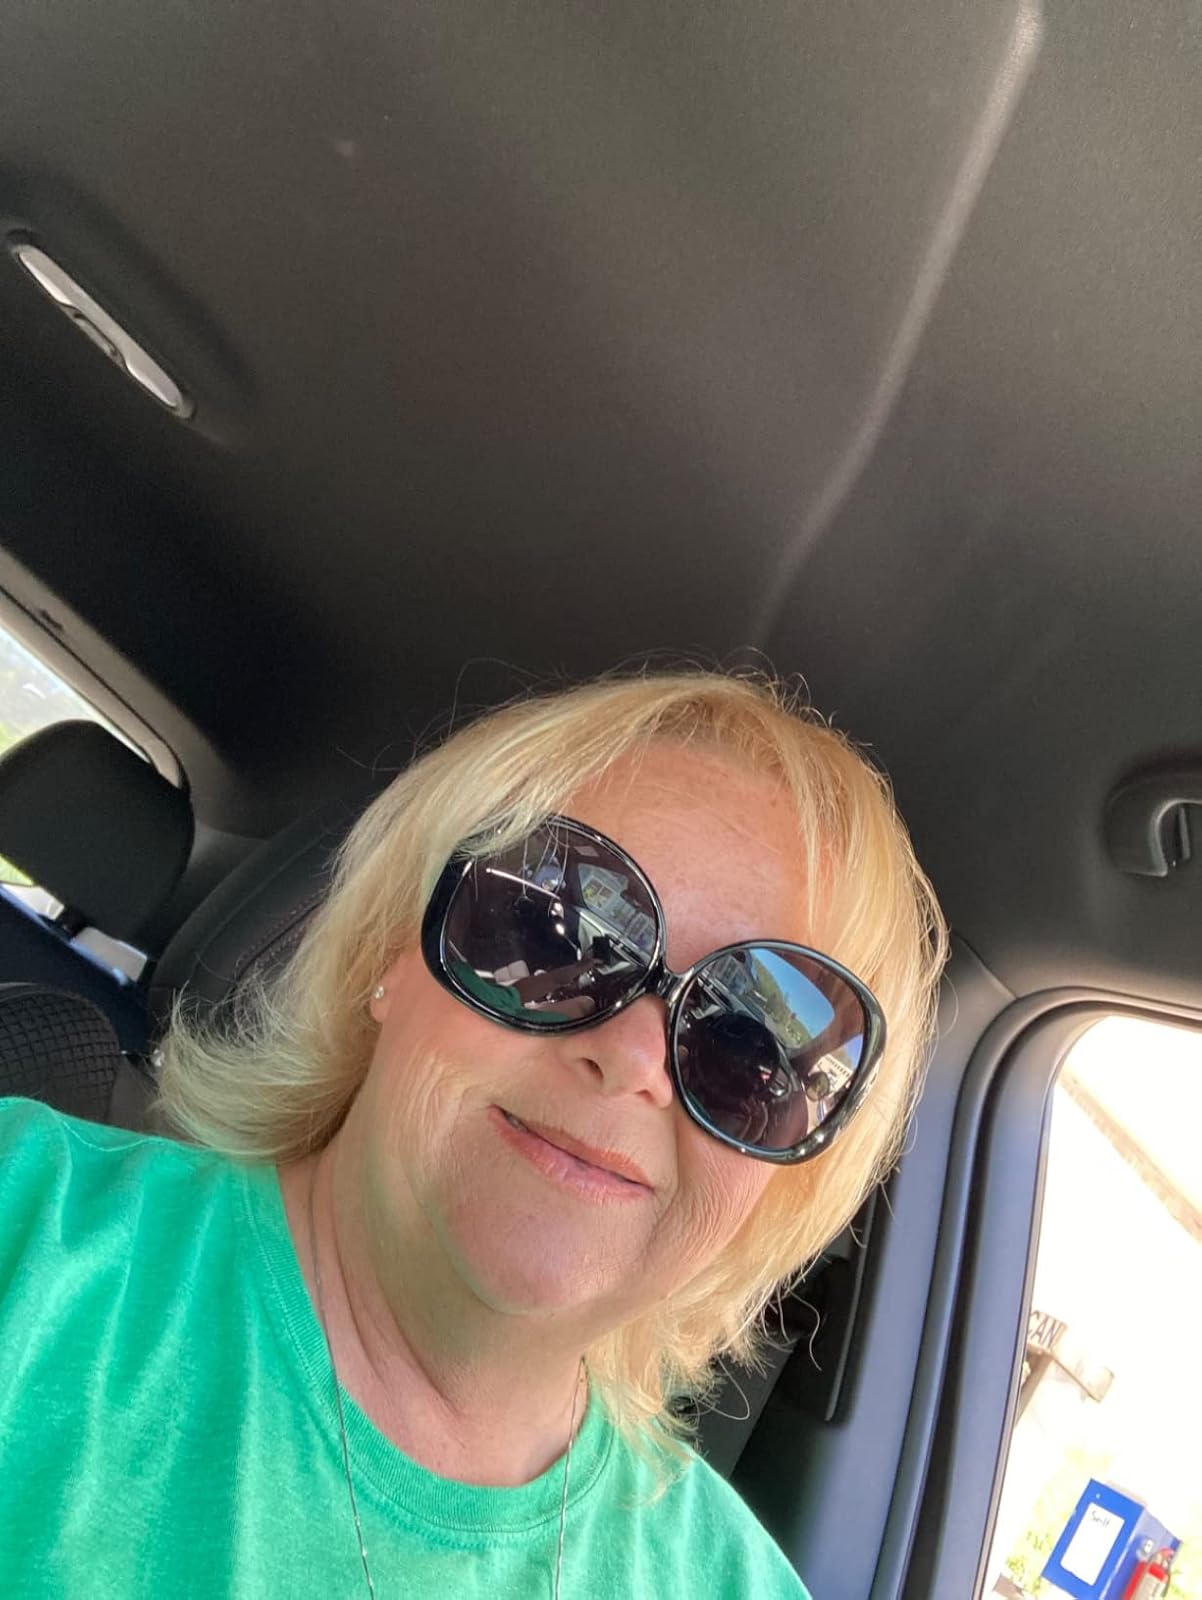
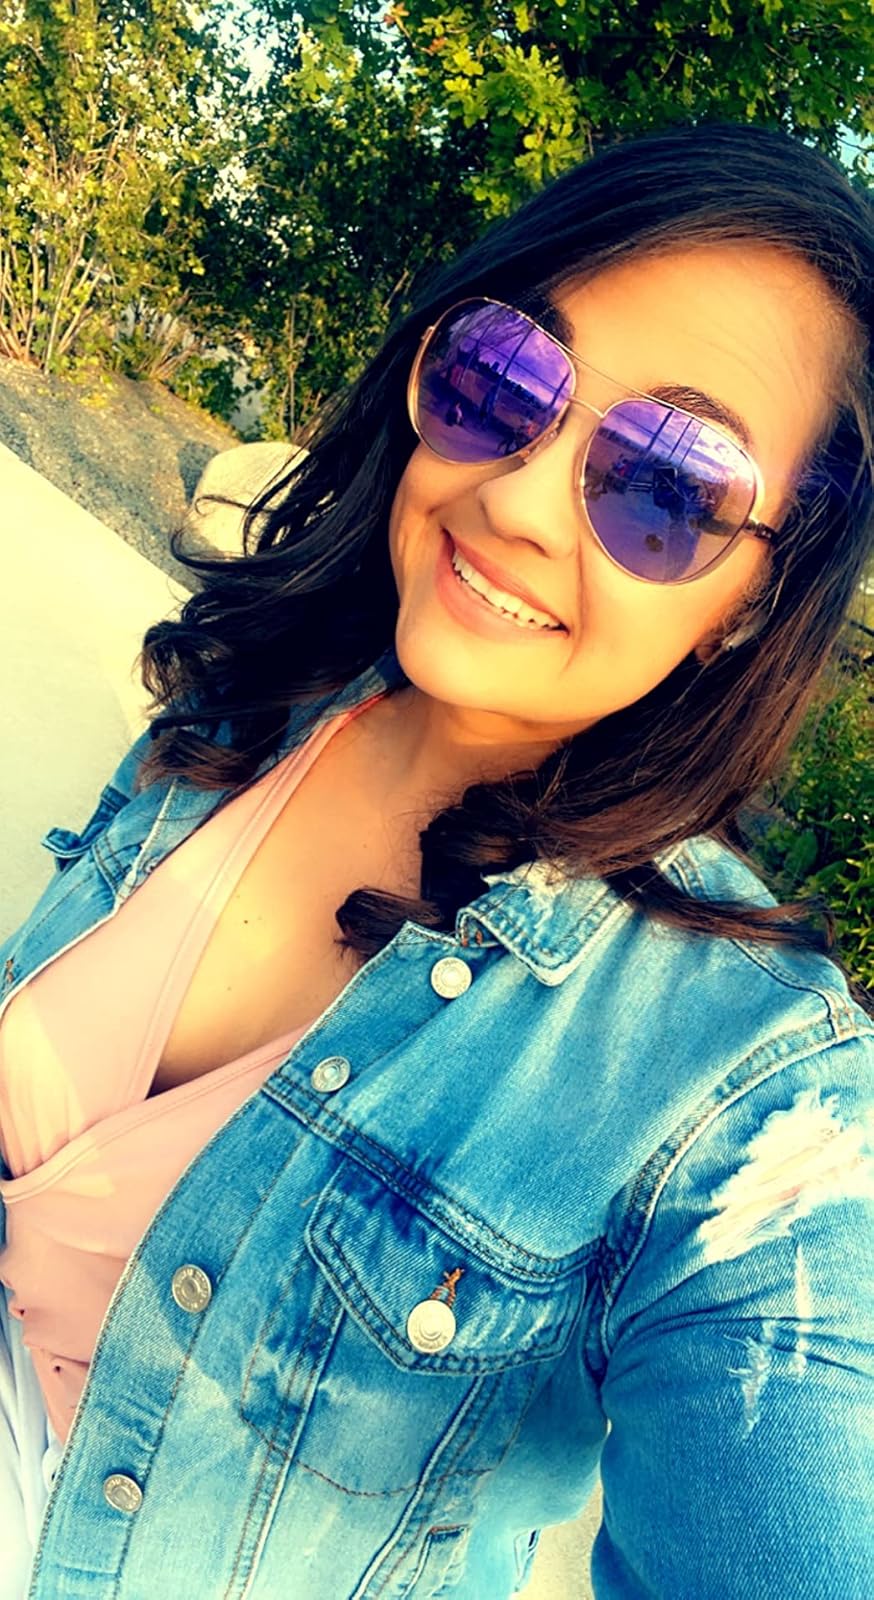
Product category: accessories_sunglasses
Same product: no